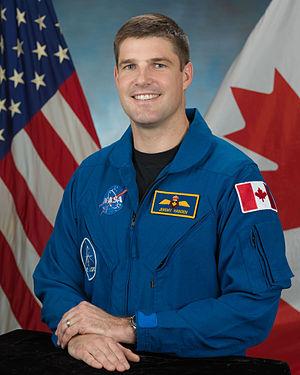
Jeremy Hansen, né le 27 janvier 1976 à London au Canada, est un astronaute de l'Agence spatiale canadienne. Sélectionné en 2009, il fait partie du groupe d'astronautes 20 de la NASA. Il est également pilote de chasse de CF-18.